Penan people

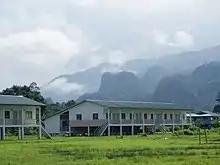
A government sponsored longhouse in a Penan Village on the Melinau River, adjacent to Gunung Mulu National Park, Sarawak.

Penan communities were predominantly nomadic up until the 1950s. The period from 1950 to the present has seen consistent programmes by the state government and foreign Christian missionaries to settle Penan into longhouse-based villages similar to those of Sarawak's other indigenous groups.